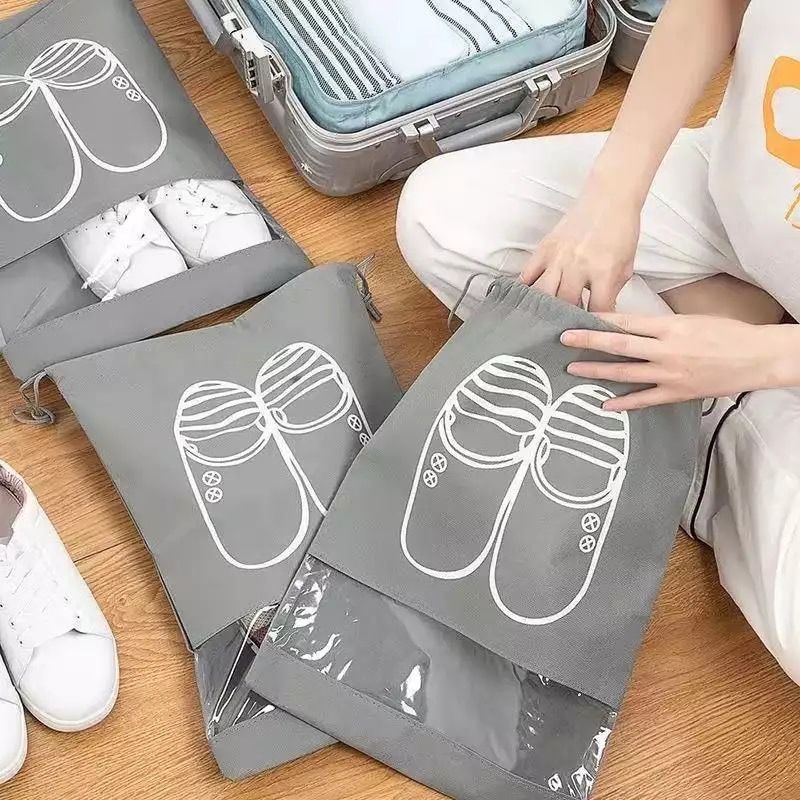
Shoe Storage Bag Dust-proof Waterproof Transparent Non Woven Fabric Shoe Tote Drawstring Packaging Organizer for Travel
Description: This shoe storage bag is designed with transparent perspective window, which is easy for you to take your shoes. This shoe storage bag can well protect your shoes from dust and water. You can use this shoe storage bag for shoes classification to make your luggage more clutter-free. Made of non-woven fabric, this shoe storage bag is wear-resistant, eco-friendly and durable to use. This shoe storage bag is especially suitable for travel.
Brand: Rangrez
Category: Home & Garden > Household Supplies > Storage & Organization > Clothing & Closet Storage > Shoe Racks & Organizers